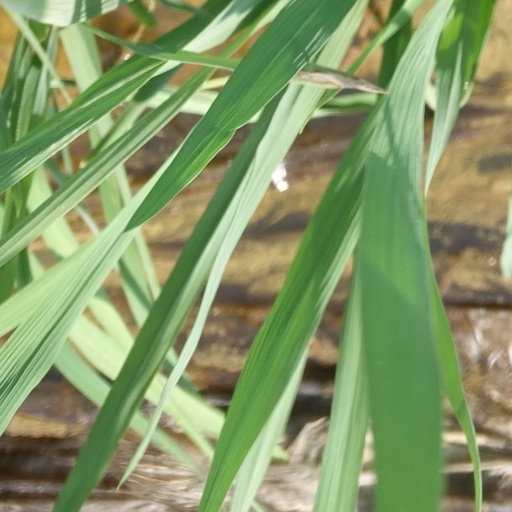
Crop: rice